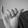
ASL letter: Y